Ravenglass and Eskdale Railway locomotives

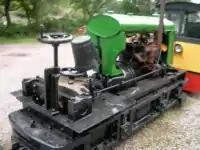
"Quarryman"

Using the former Poultney 0-8-0 tender chassis, fitted to "River Esk" from 1928 to 1931, the new Preservation Society in 1963 started fund raising and ordered it to be built into a 2-8-2 locomotive, which was designed and completed by Clarksons of York. It was delivered in December 1966 hauled by a traction engine called "Providence", and commissioned on 20 May 1967. Its presence enabled the railway to operate a longer and more intensive summer service.